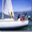
Label: ship